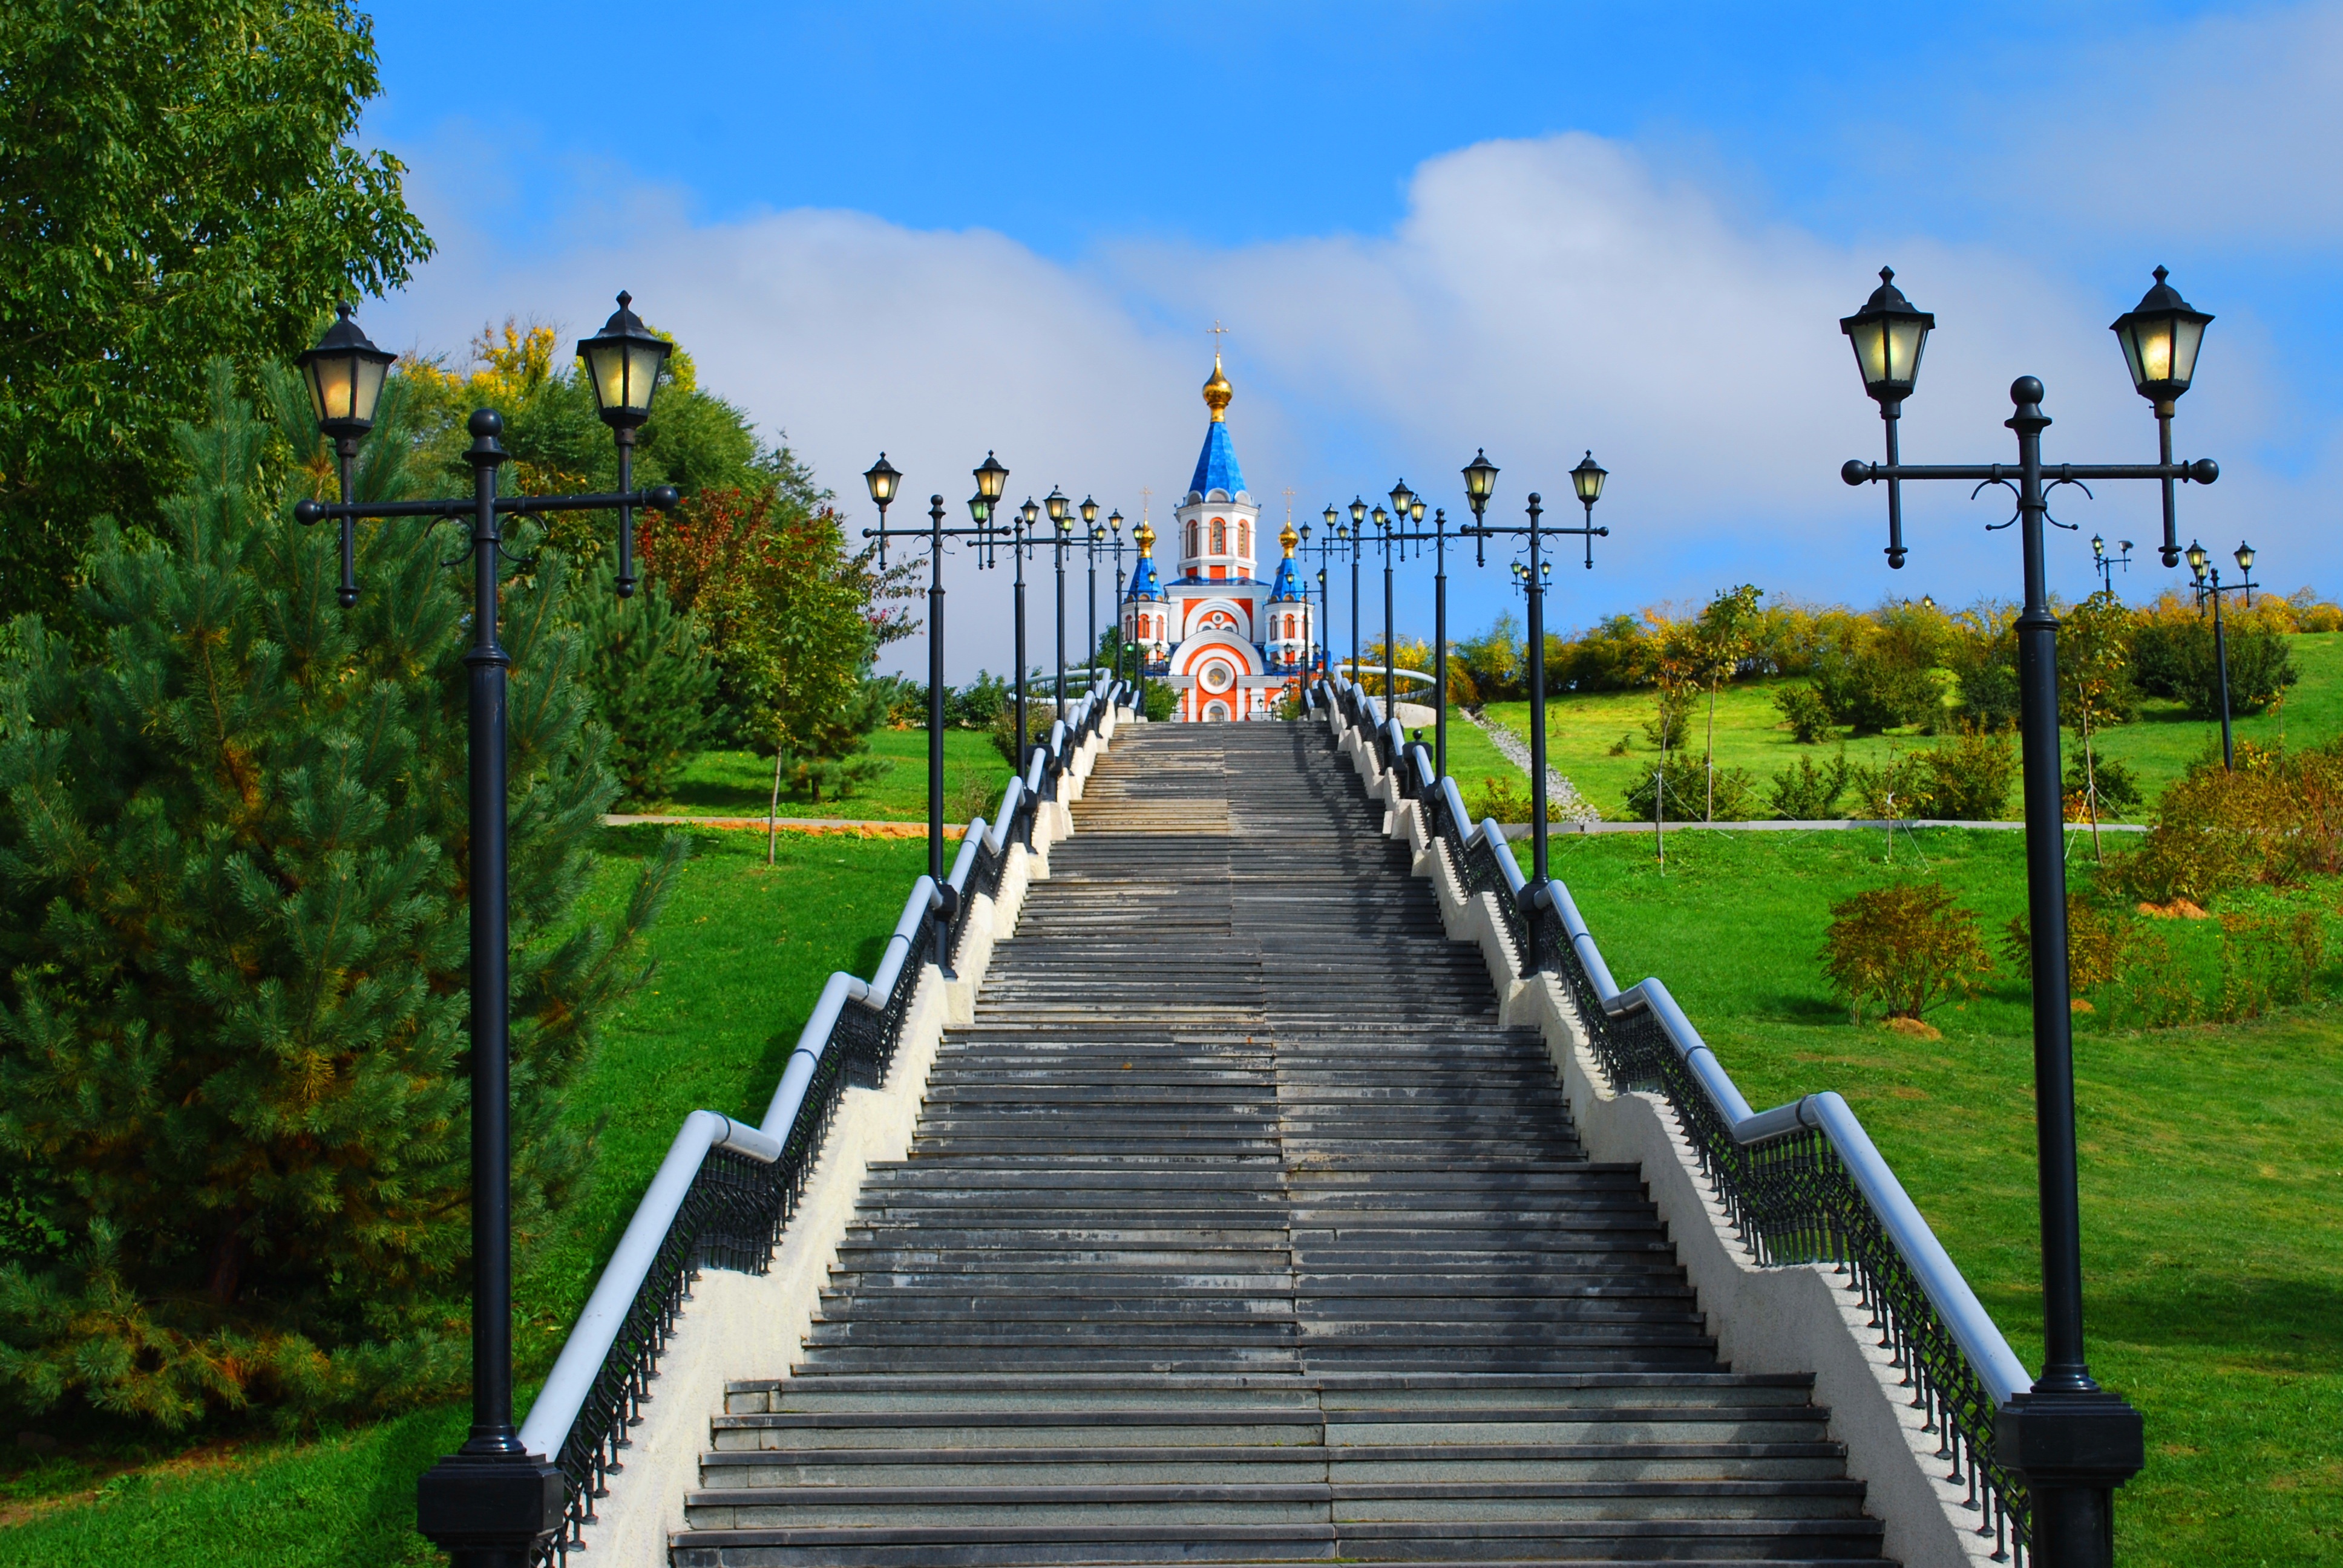
boardwalk, bridge, walkway, park, ladder, waterway, temple, khabarovsk, nonbuilding structure